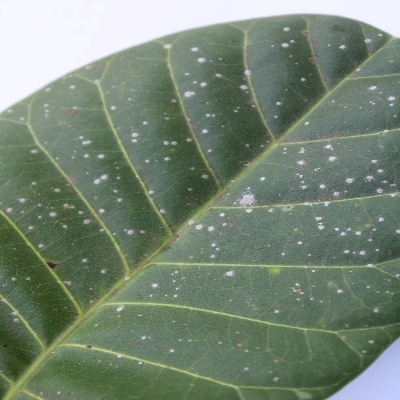
Crop: Cashew
Condition: red rust